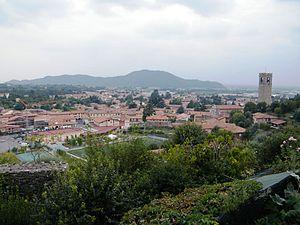
Adro est une commune italienne de la province de Brescia dans la région Lombardie en Italie.